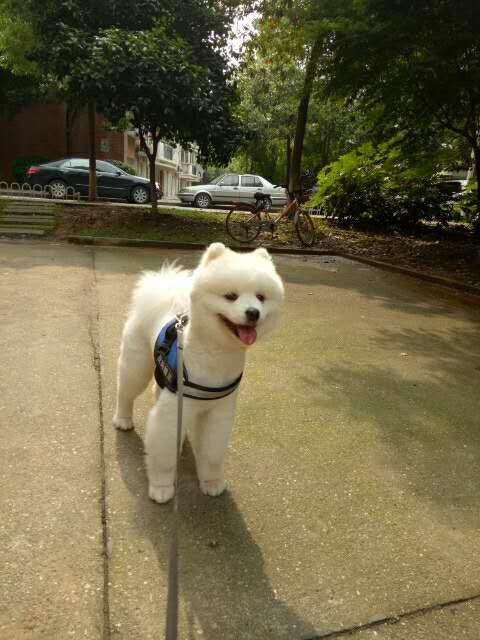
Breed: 253-n000107-Japanese_Spitzes